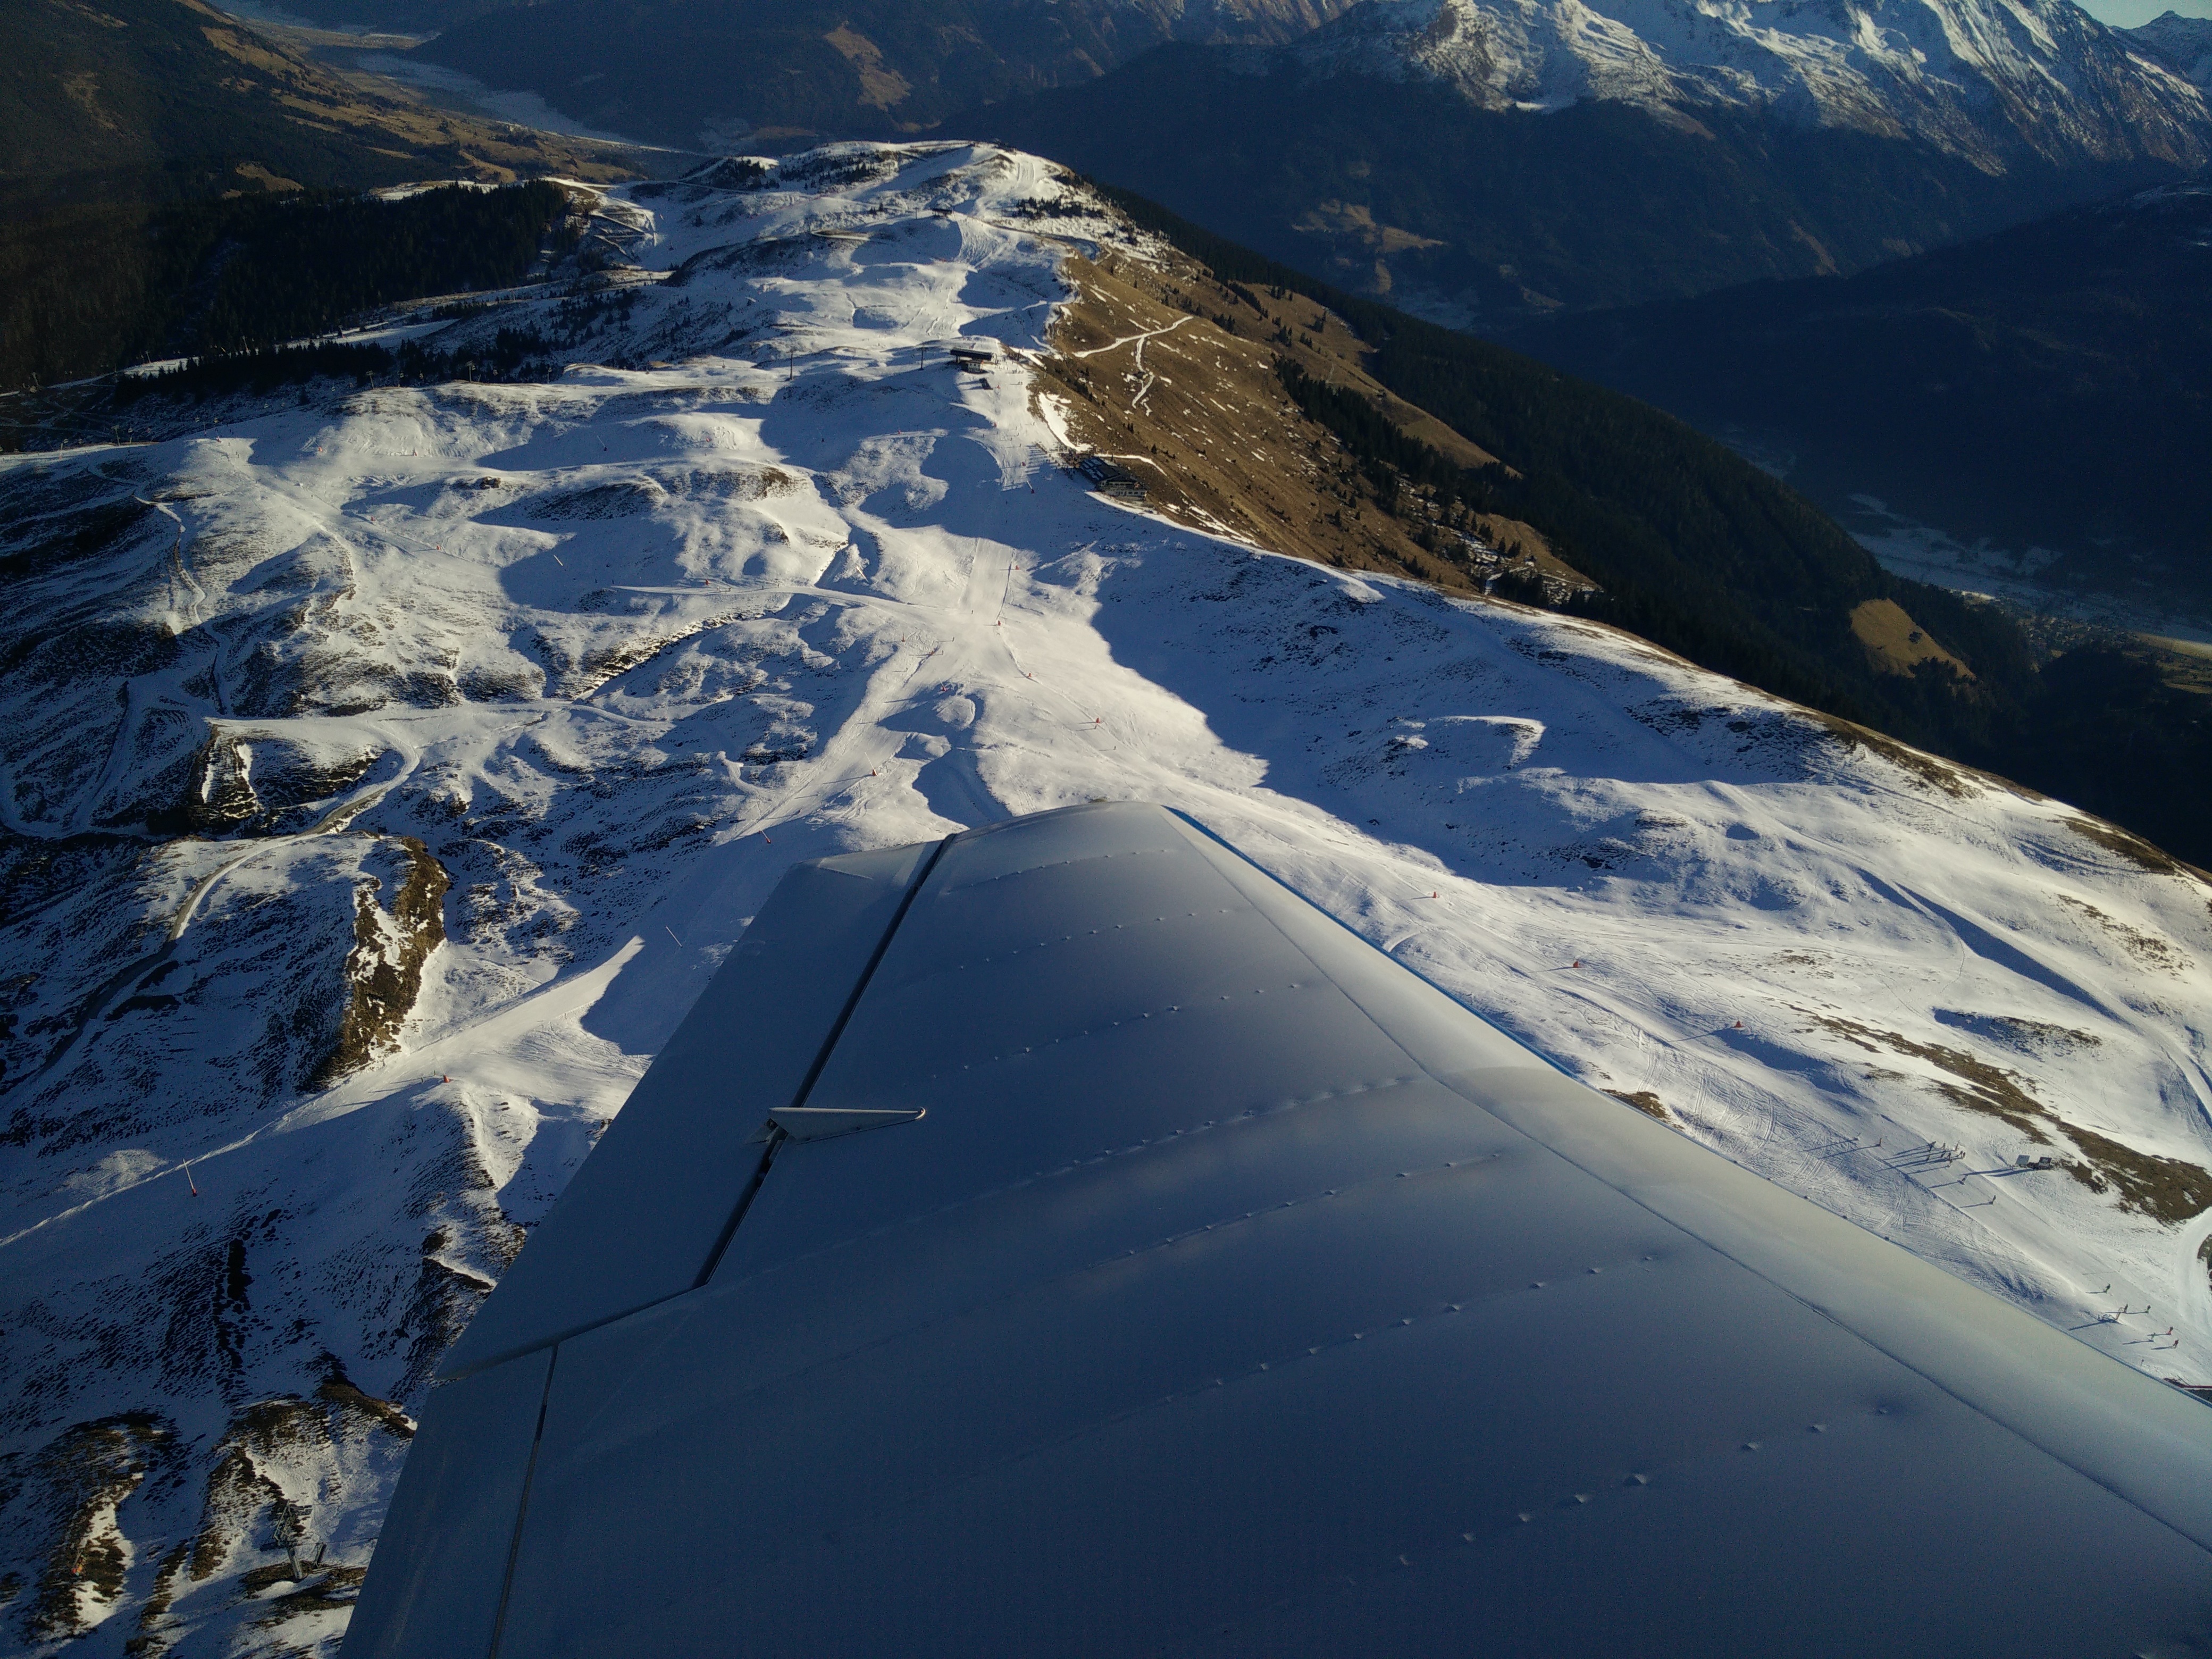
mountain, snow, winter, wing, mountain range, aircraft, ice, weather, season, ridge, summit, alps, runway, piste, landform, aerial photography, mountain pass, geographical feature, atmosphere of earth, mountainous landforms, geological phenomenon